Wong brothers

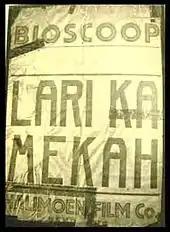
Original poster for "Lari ke Mekah", which was renamed after the censorship bureau considered it may be offensive to Muslims

The brothers decided to complete "Lily van Java" ("Lily of Java"), a film which had been partially worked on by South Sea Film in Batavia (modern day Jakarta); South Sea had reportedly booked an American named Len Ross to direct, but after shooting several scenes he left the country. Reports differ on the success of the film: the reporter Leopold Gan described it as doing very well, to the point its reels were damaged from overuse, while Joshua Wong recalled it as having been a commercial failure. After the film, David Wong backed out and the brothers were left without a financier.